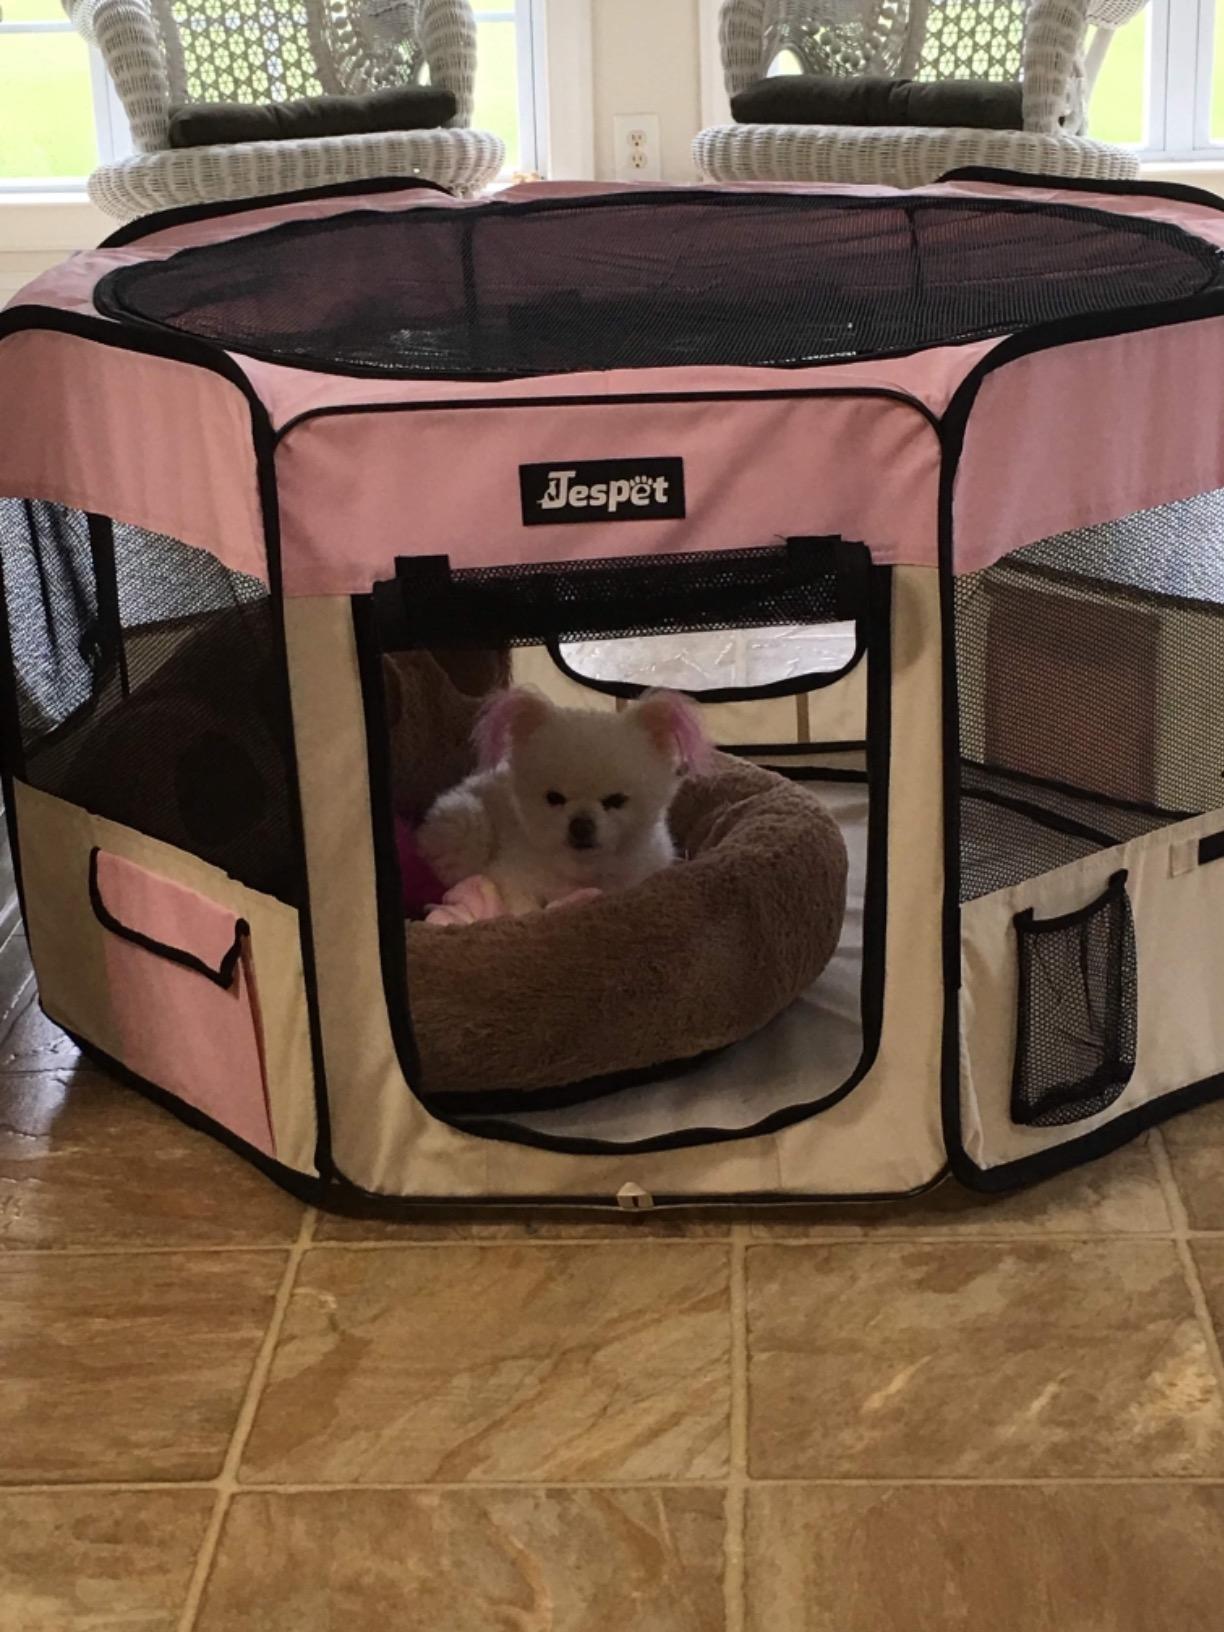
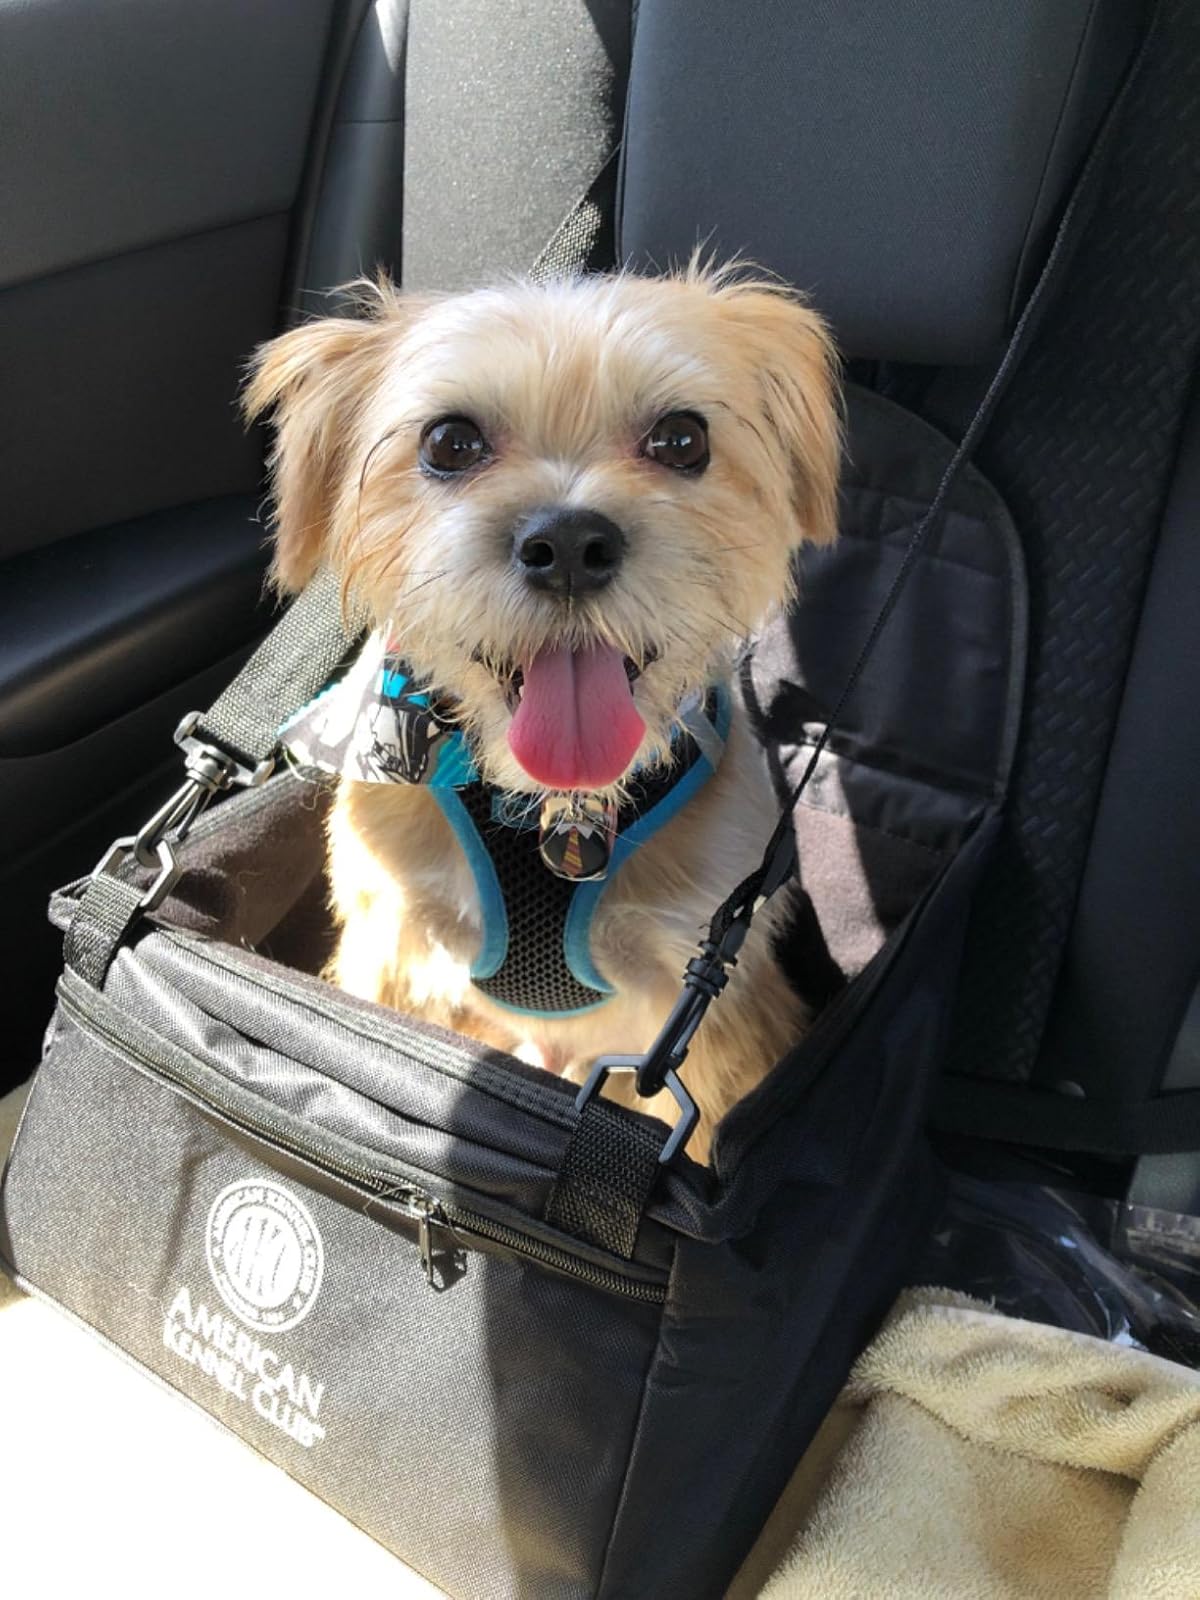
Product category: items_kennel
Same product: no